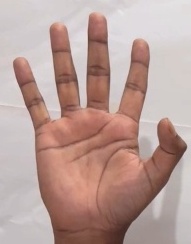
ASL sign: 5